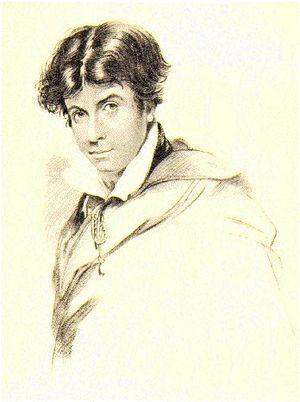
La Maison d'Âpre-Vent, en anglais Bleak House, est le neuvième roman publié par Charles Dickens, d'abord en vingt feuilletons entre mars 1852 et septembre 1853, puis en un volume en 1853.
La Provinciale, qui existe aussi en français sous le titre L'Épouse campagnarde, est une pièce de théâtre écrite en 1675 par le dramaturge anglais William Wycherley. Cette comédie, qui s'inscrit dans le courant de la littérature de la Restauration anglaise, reflète la liberté que permit le nouveau régime en matière d'art théâtral, en véhiculant une idéologie à la fois aristocratique et anti-puritaine qui lui valut d'être très controversée en raison de son obscénité. La pièce s'inspire de diverses œuvres de Molière, en intégrant des adaptations conformes aux exigences du public anglais de l'époque : dialogues en langage familier en prose en lieu et place des vers de Molière, intrigue rythmée et complexe, abondance de plaisanteries graveleuses. L'intrigue s'articule autour de deux axes principaux, dans le registre de l'irrévérencieux : l'histoire d'un débauché qui feint d'être impuissant pour avoir, en toute impunité, des aventures avec des femmes mariées, et l'arrivée à Londres d'une jeune « provinciale » ingénue, avec sa découverte des plaisirs de la vie citadine, et tout particulièrement des séduisants Londoniens.
The Examiner est un journal hebdomadaire créé en 1808 par les frères Leigh et John Hunt. Durant ses 50 premières années d'existence, il est le plus grand journal intellectuel exposant des principes radicaux, mais à partir de 1865, il change fréquemment de mains et de ligne politique, ce qui entraîne une perte de lectorat et de sens.
L'Histoire de Henry Esmond est un roman de William Makepeace Thackeray composé de 1851 à 1852, c'est-à-dire dans la période de maturité de l'auteur et publié la veille de son départ pour l'Amérique, à l'automne de 1852.
Thomas Jefferson Hogg était un barrister et écrivain britannique, connu pour son amitié avec le poète romantique Percy Bysshe Shelley. Hogg a grandi dans le comté de Durham, mais a passé la plus grande partie de sa vie à Londres. Shelley et lui sont devenus amis alors qu'ils étudiaient à Oxford et sont restés proches jusqu'à la mort de Shelley. Au cours de leur séjour à Oxford, ils ont collaboré à plusieurs projets littéraires, qui ont abouti à leur expulsion après la publication d'un essai nommé La Nécessité de l'athéisme. Ils sont restés de bons amis, mais leur relation a parfois été tendue en raison de l'attrait de Hogg pour les femmes qui entretenaient une relation amoureuse avec Shelley.
John Keats /dʒɒn ˈkiːts/, né à Londres le 31 octobre 1795 et mort à Rome le 23 février 1821, est un poète britannique considéré comme un romantique de la deuxième génération, celle de Lord Byron et de Percy Bysshe Shelley. Il commence à être publié en 1817, soit quatre années avant sa mort de la phtisie, à vingt-cinq ans.